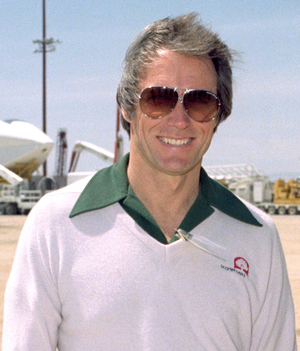
L'Inspecteur Harry est un film américain réalisé par Don Siegel, sorti en 1971. Il sera suivi de quatre suites et constitue le premier volet de la série homonyme.
Preppy ou preppie, souvent utilisé sous le diminutif prep, est un style vestimentaire à tendance sportswear, un courant de mode, ayant pour origine les milieux de l'upper class WASP de la Côte Est des États-Unis aux environs des années 1950, puis répandu entre autres dans les Hamptons plus au sud. Ce style, au départ élitiste par ses origines, est l'héritier de l'Ivy League apparu dans le groupe éponyme des grandes universités américaines ainsi que du Bobby-soxer. Son étymologie vient de « preparatory » ; le terme est inventé par Erich Segal dans les années 1970 où ce style devient un classique après la sortie du film Love Story et le lancement peu de temps après d'une collection du styliste Ralph Lauren parmi ses premières.